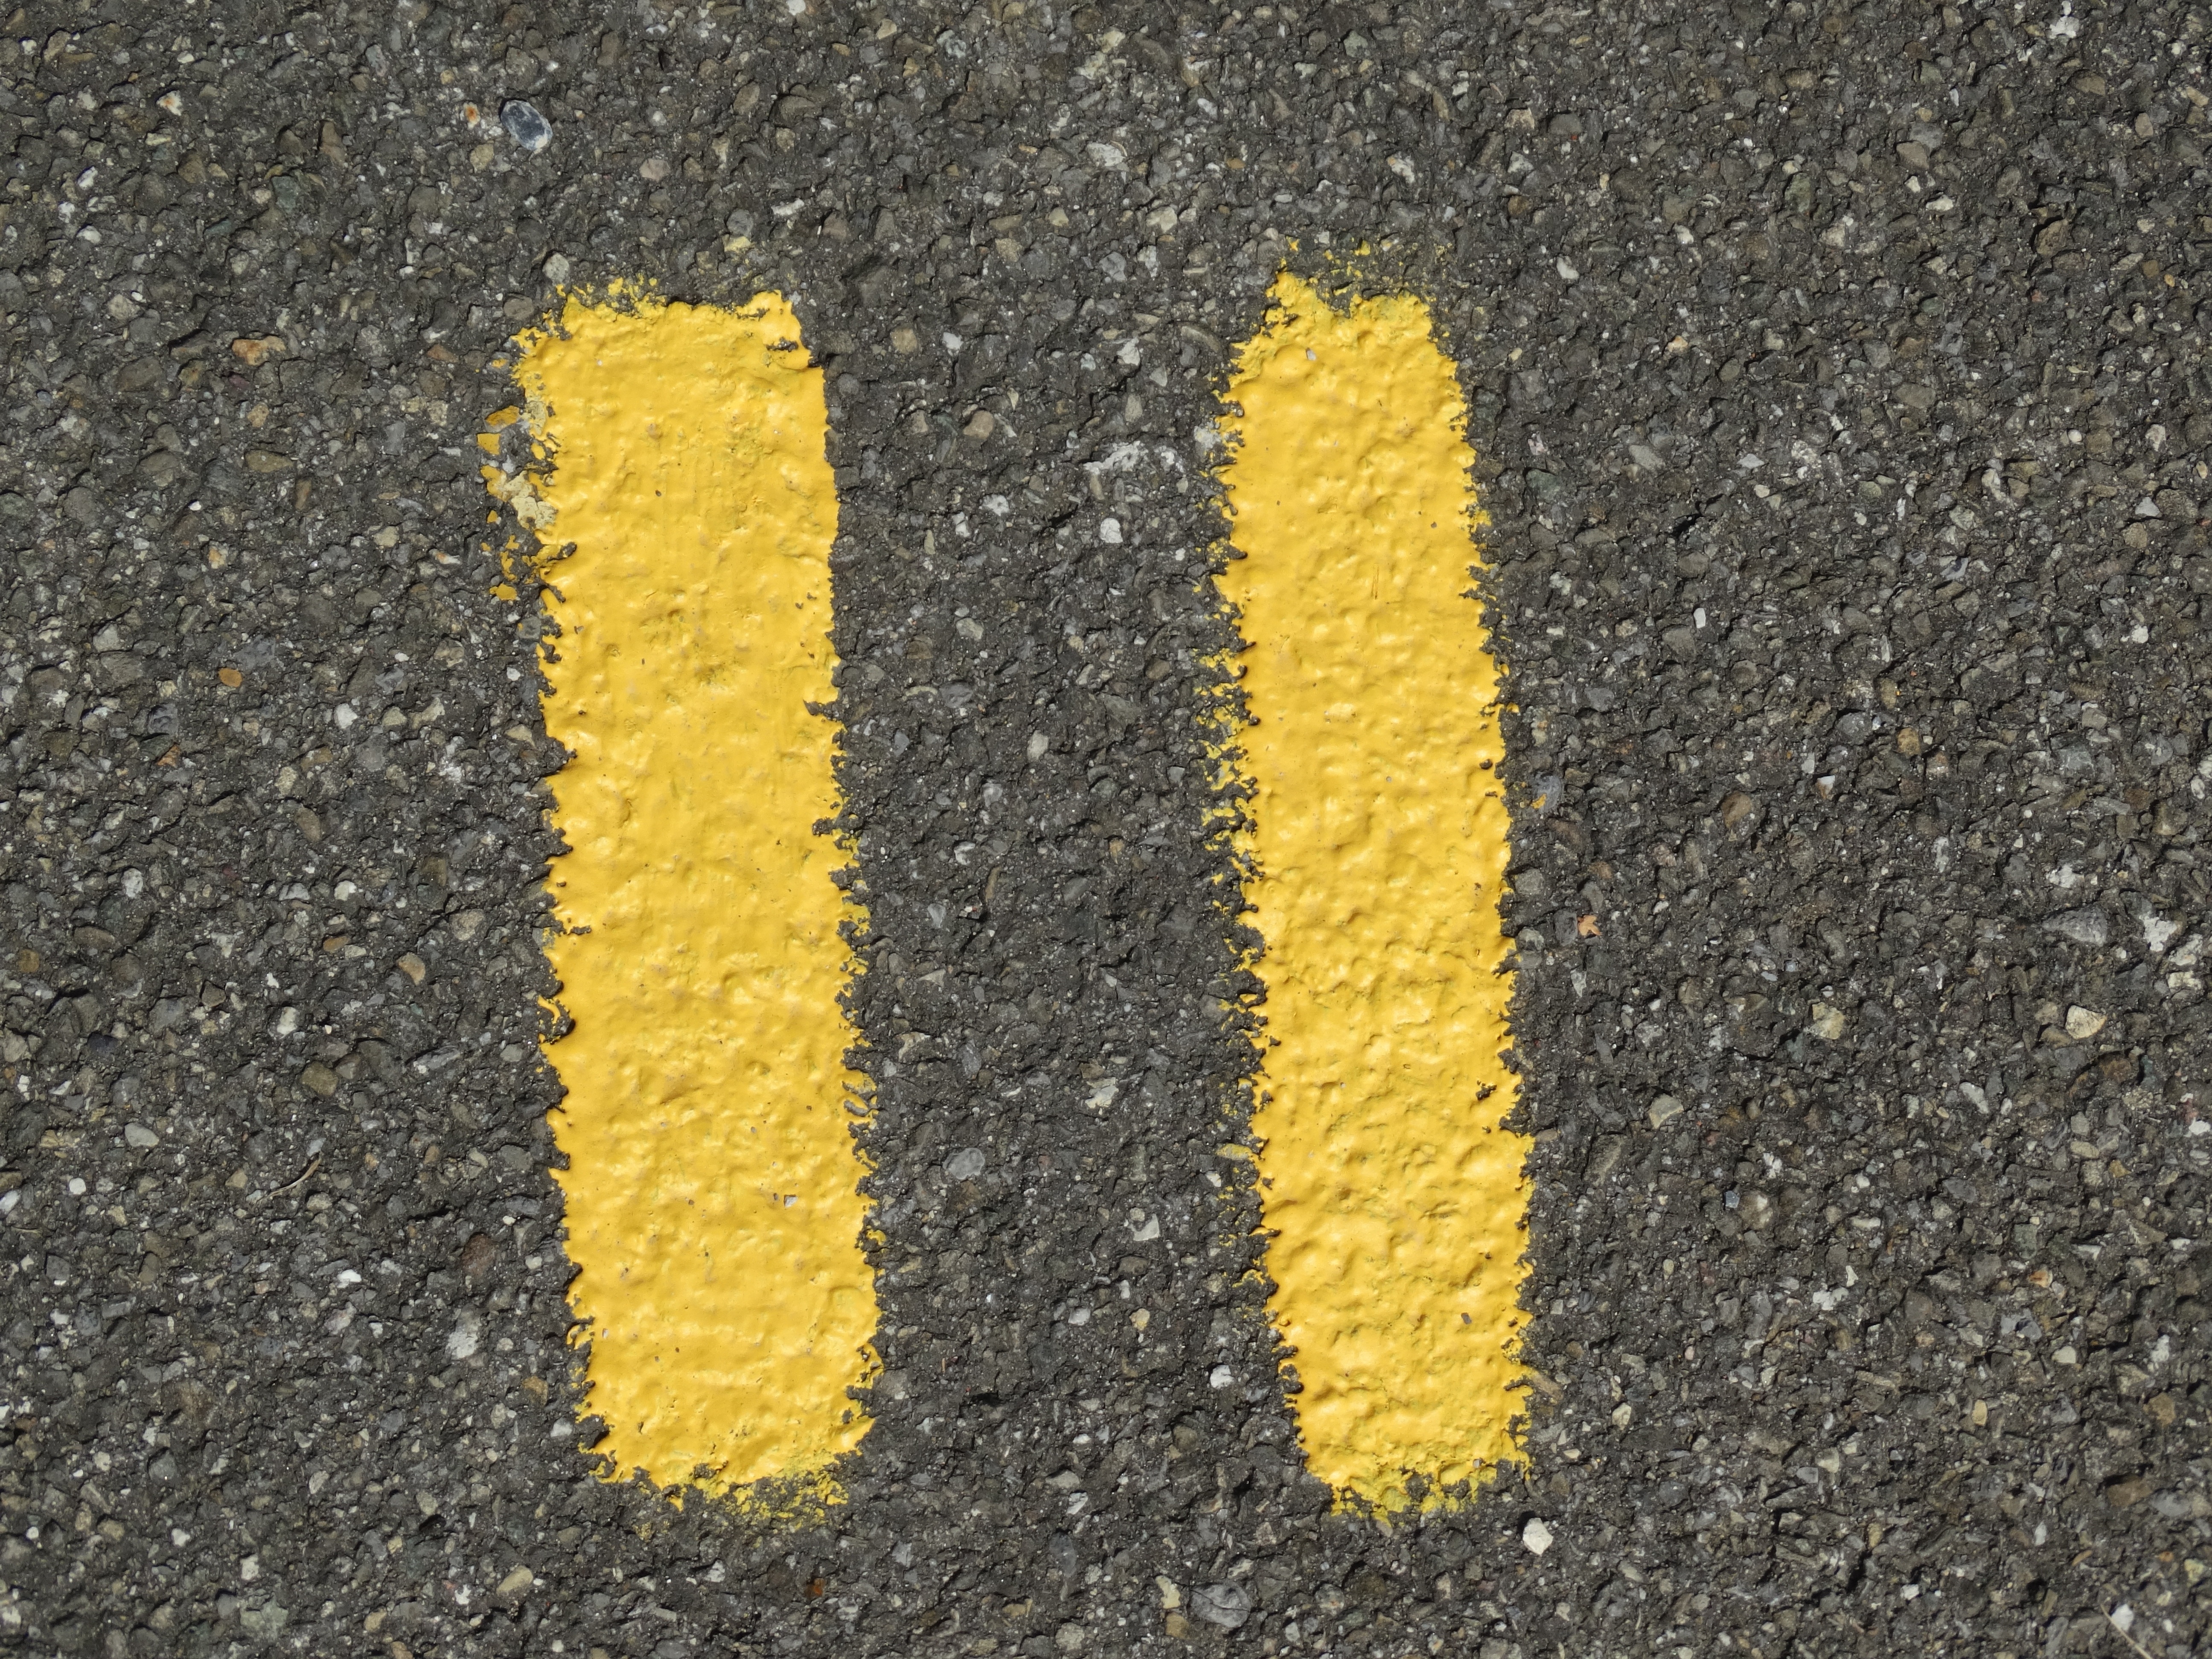
grass, sand, road, leaf, flower, number, ad, asphalt, color, soil, yellow, font, 11, digit, road surface, eleven, numbering